Sande Church (Vestfold)

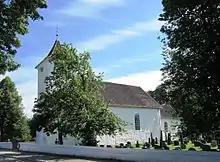
View of the church

Sande Church is a parish church of the Church of Norway in Holmestrand Municipality in Vestfold county, Norway. It is located in the village of Sande i Vestfold. It is the church for the Sande parish which is part of the Nord-Jarlsberg prosti (deanery) in the Diocese of Tunsberg. The white, stone church was built in a long church design around the year 1150 using plans drawn up by an unknown architect. The church seats about 350 people.